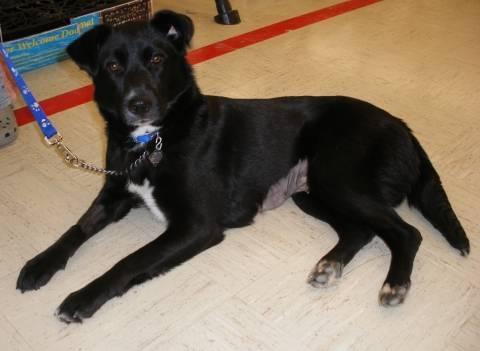
dog